Closed city

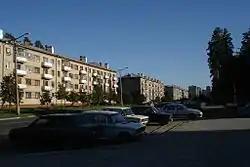
A street in Snezhinsk, a closed town in Russia's Chelyabinsk Oblast, 2006

Russia has the largest number of closed cities globally. The policy governing these cities underwent significant changes in the late 1980s and early 1990s. The adoption of a new constitution for the Russian Federation in 1993 prompted substantial reforms to the status of closed cities, which were subsequently renamed "closed administrative-territorial formations" (or ZATO, from the Russian acronym). Municipally, all such entities have the status of urban okrugs, as mandated by federal law.